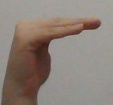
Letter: haa